Chris Lilley (comedian)

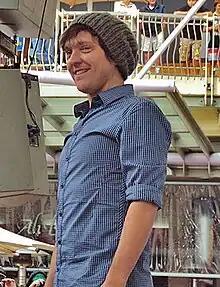
Lilley in 2009

He began his career in his twenties as a stand-up comedian while also working as a childcare worker at Turramurra North Public School and a shop assistant. In 2003, Lilley made his debut in "Big Bite", a Seven Network comedy programme, in which he portrayed extreme sports enthusiast Extreme Darren and the high-school drama teacher Mr G, a character that he continued in "Summer Heights High". "Big Bite" was nominated for Best Television Comedy Series at the 2003 Australian Film Institute Awards. It did not win. The producers co-credited Lilley; however, the show lasted only one series before being spun off into a comedy/variety programme. Lilley was a recurring guest on the programme, but it was cancelled after only a few episodes.